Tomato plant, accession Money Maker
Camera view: bottom (45 deg); turntable rotation: 90 degrees
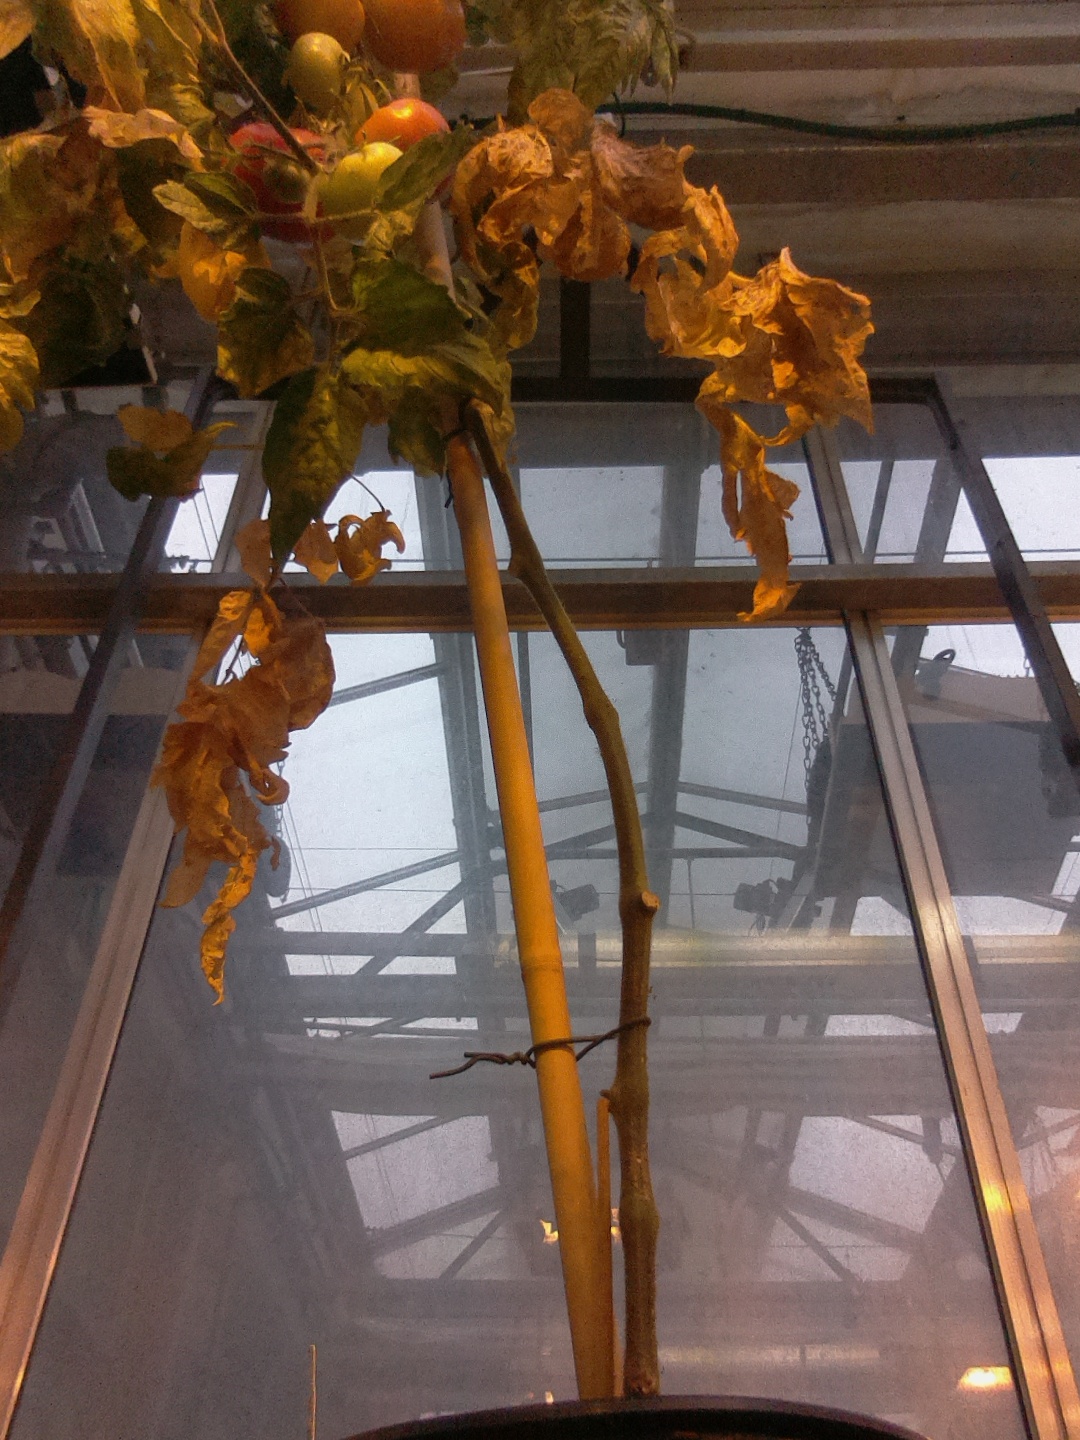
BBCH growth stage 84: 40%-50% of fruits show typical fully ripe color